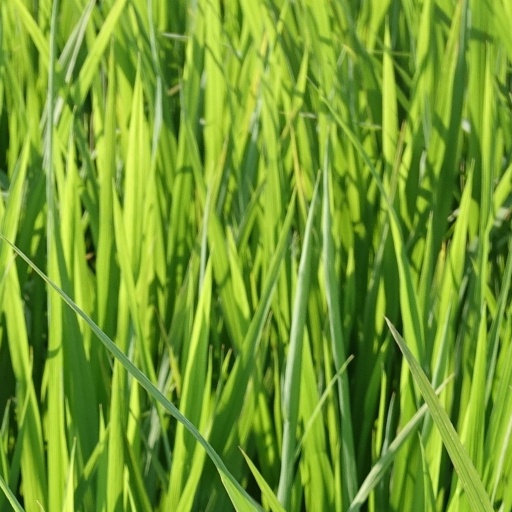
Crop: rice